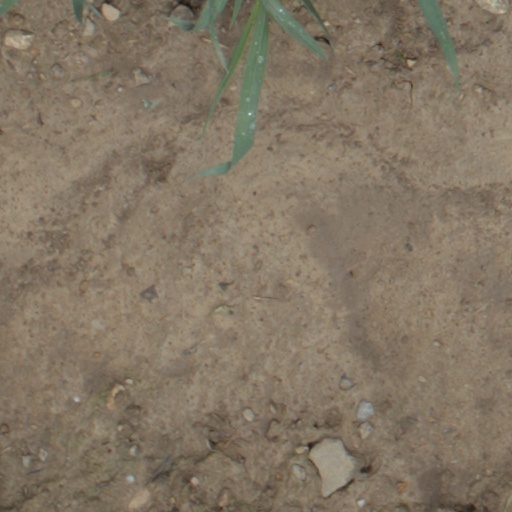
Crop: wheat